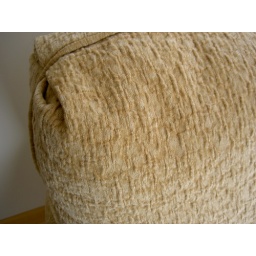
Walter Smithe 3 cushion sofa in golden(light yellow velvet) textured fabric. really nice $600.00 80x36x36